2nd Royal Surrey Militia

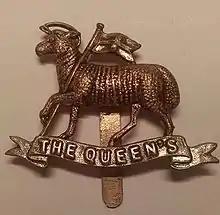
Cap badge of the Queen's Royal Regiment (West Surrey).

Under the 'Localisation of the Forces' scheme introduced by the Cardwell Reforms of 1872, militia regiments were brigaded with their local regular and Volunteer battalions – for the 2nd RSM this was with the two battalions of the 2nd (Queen's Royal) Regiment of Foot in Sub-District No 48 (County of Surrey) at Guildford. A planned second militia regiment for the sub-district, to be numbered the 4th Surrey, was never raised. The militia now came under the War Office rather than their county lords lieutenant. Around a third of the recruits and many young officers went on to join the regular army.